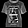
Label: T - shirt / top